Lochwinnoch railway station

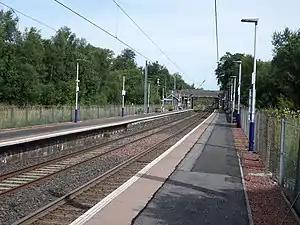
Lochwinnoch railway station, looking north-east towards Howwood

Lochwinnoch railway station is a railway station serving the village of Lochwinnoch, Renfrewshire, Scotland. The station is managed by ScotRail and is on the Ayrshire Coast Line.